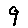
Label: 9